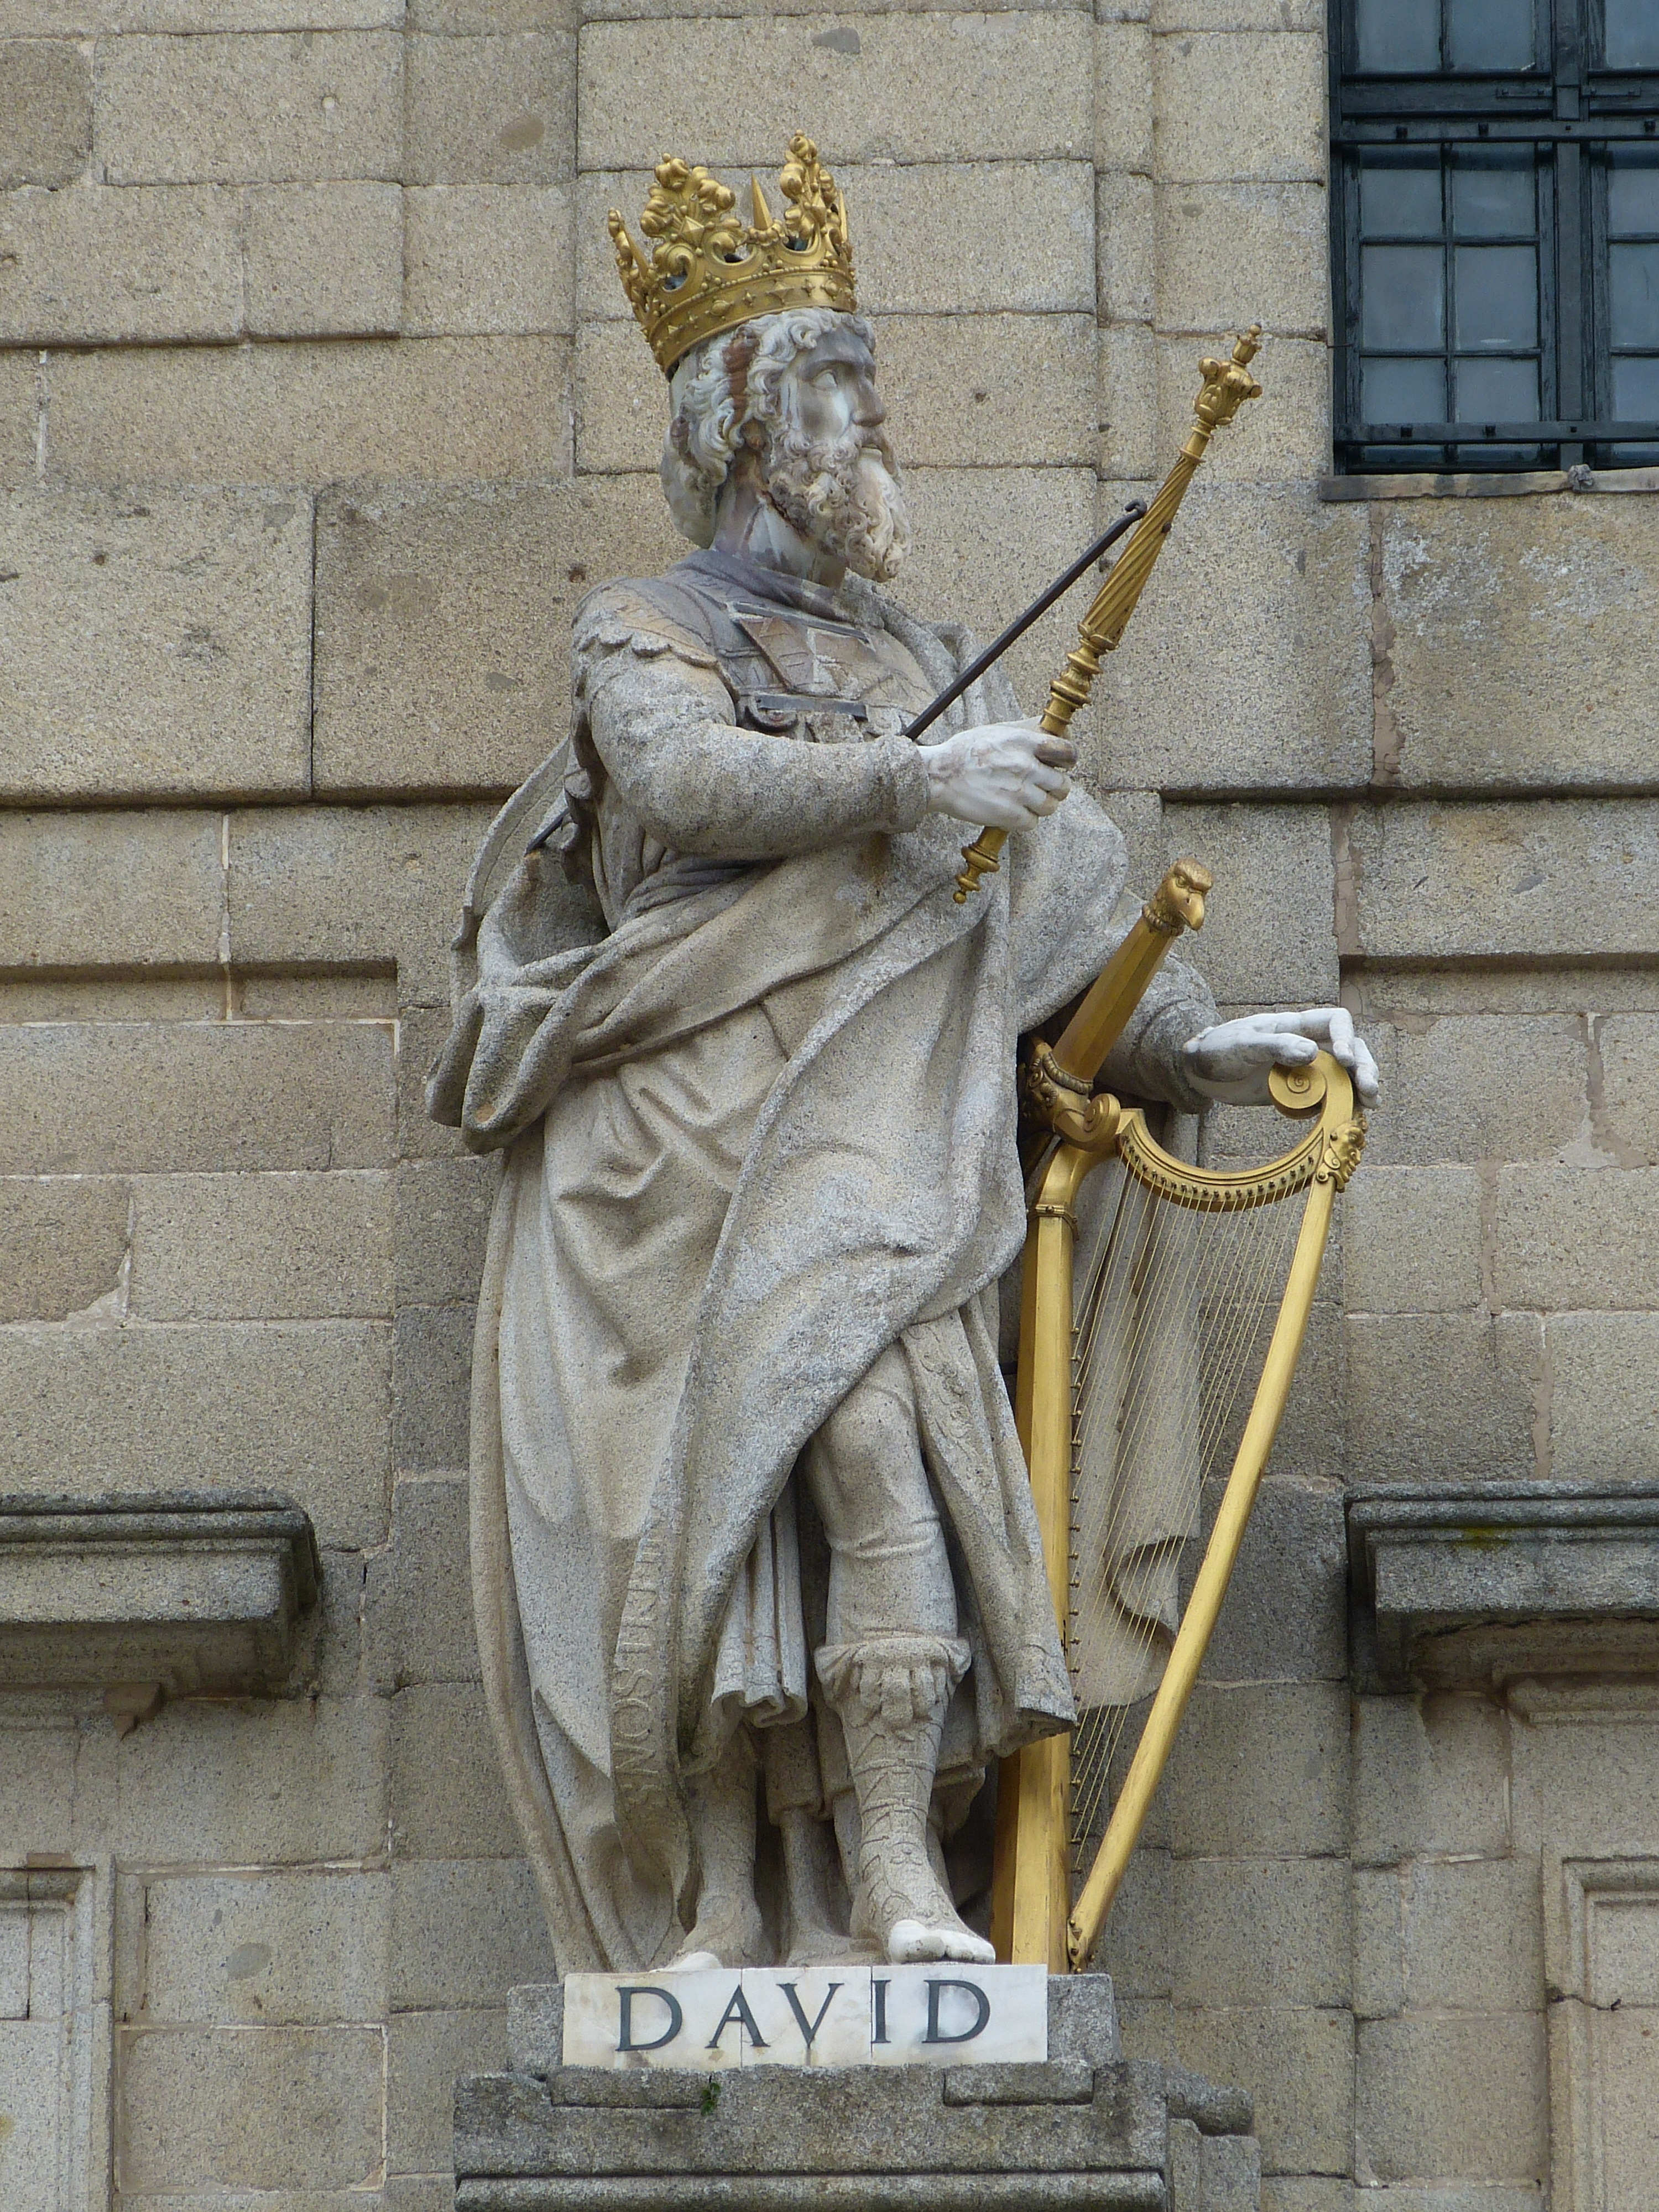
palace, monument, statue, church, artwork, bible, crown, sculpture, art, spain, king, figure, madrid, harp, carving, david, relief, historically, castile, stone carving, king david, escorial, ancient history